Lewen Sharp

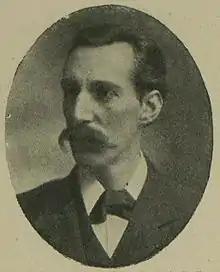
Lewen Sharp

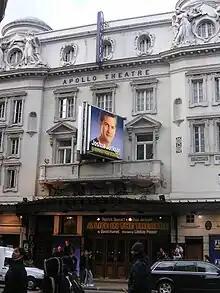
Apollo Theatre, Shaftesbury Avenue, London (2005)

In 1901, Sharp designed the Apollo Theatre, on London's Shaftesbury Avenue for Henry Lowenfeld.